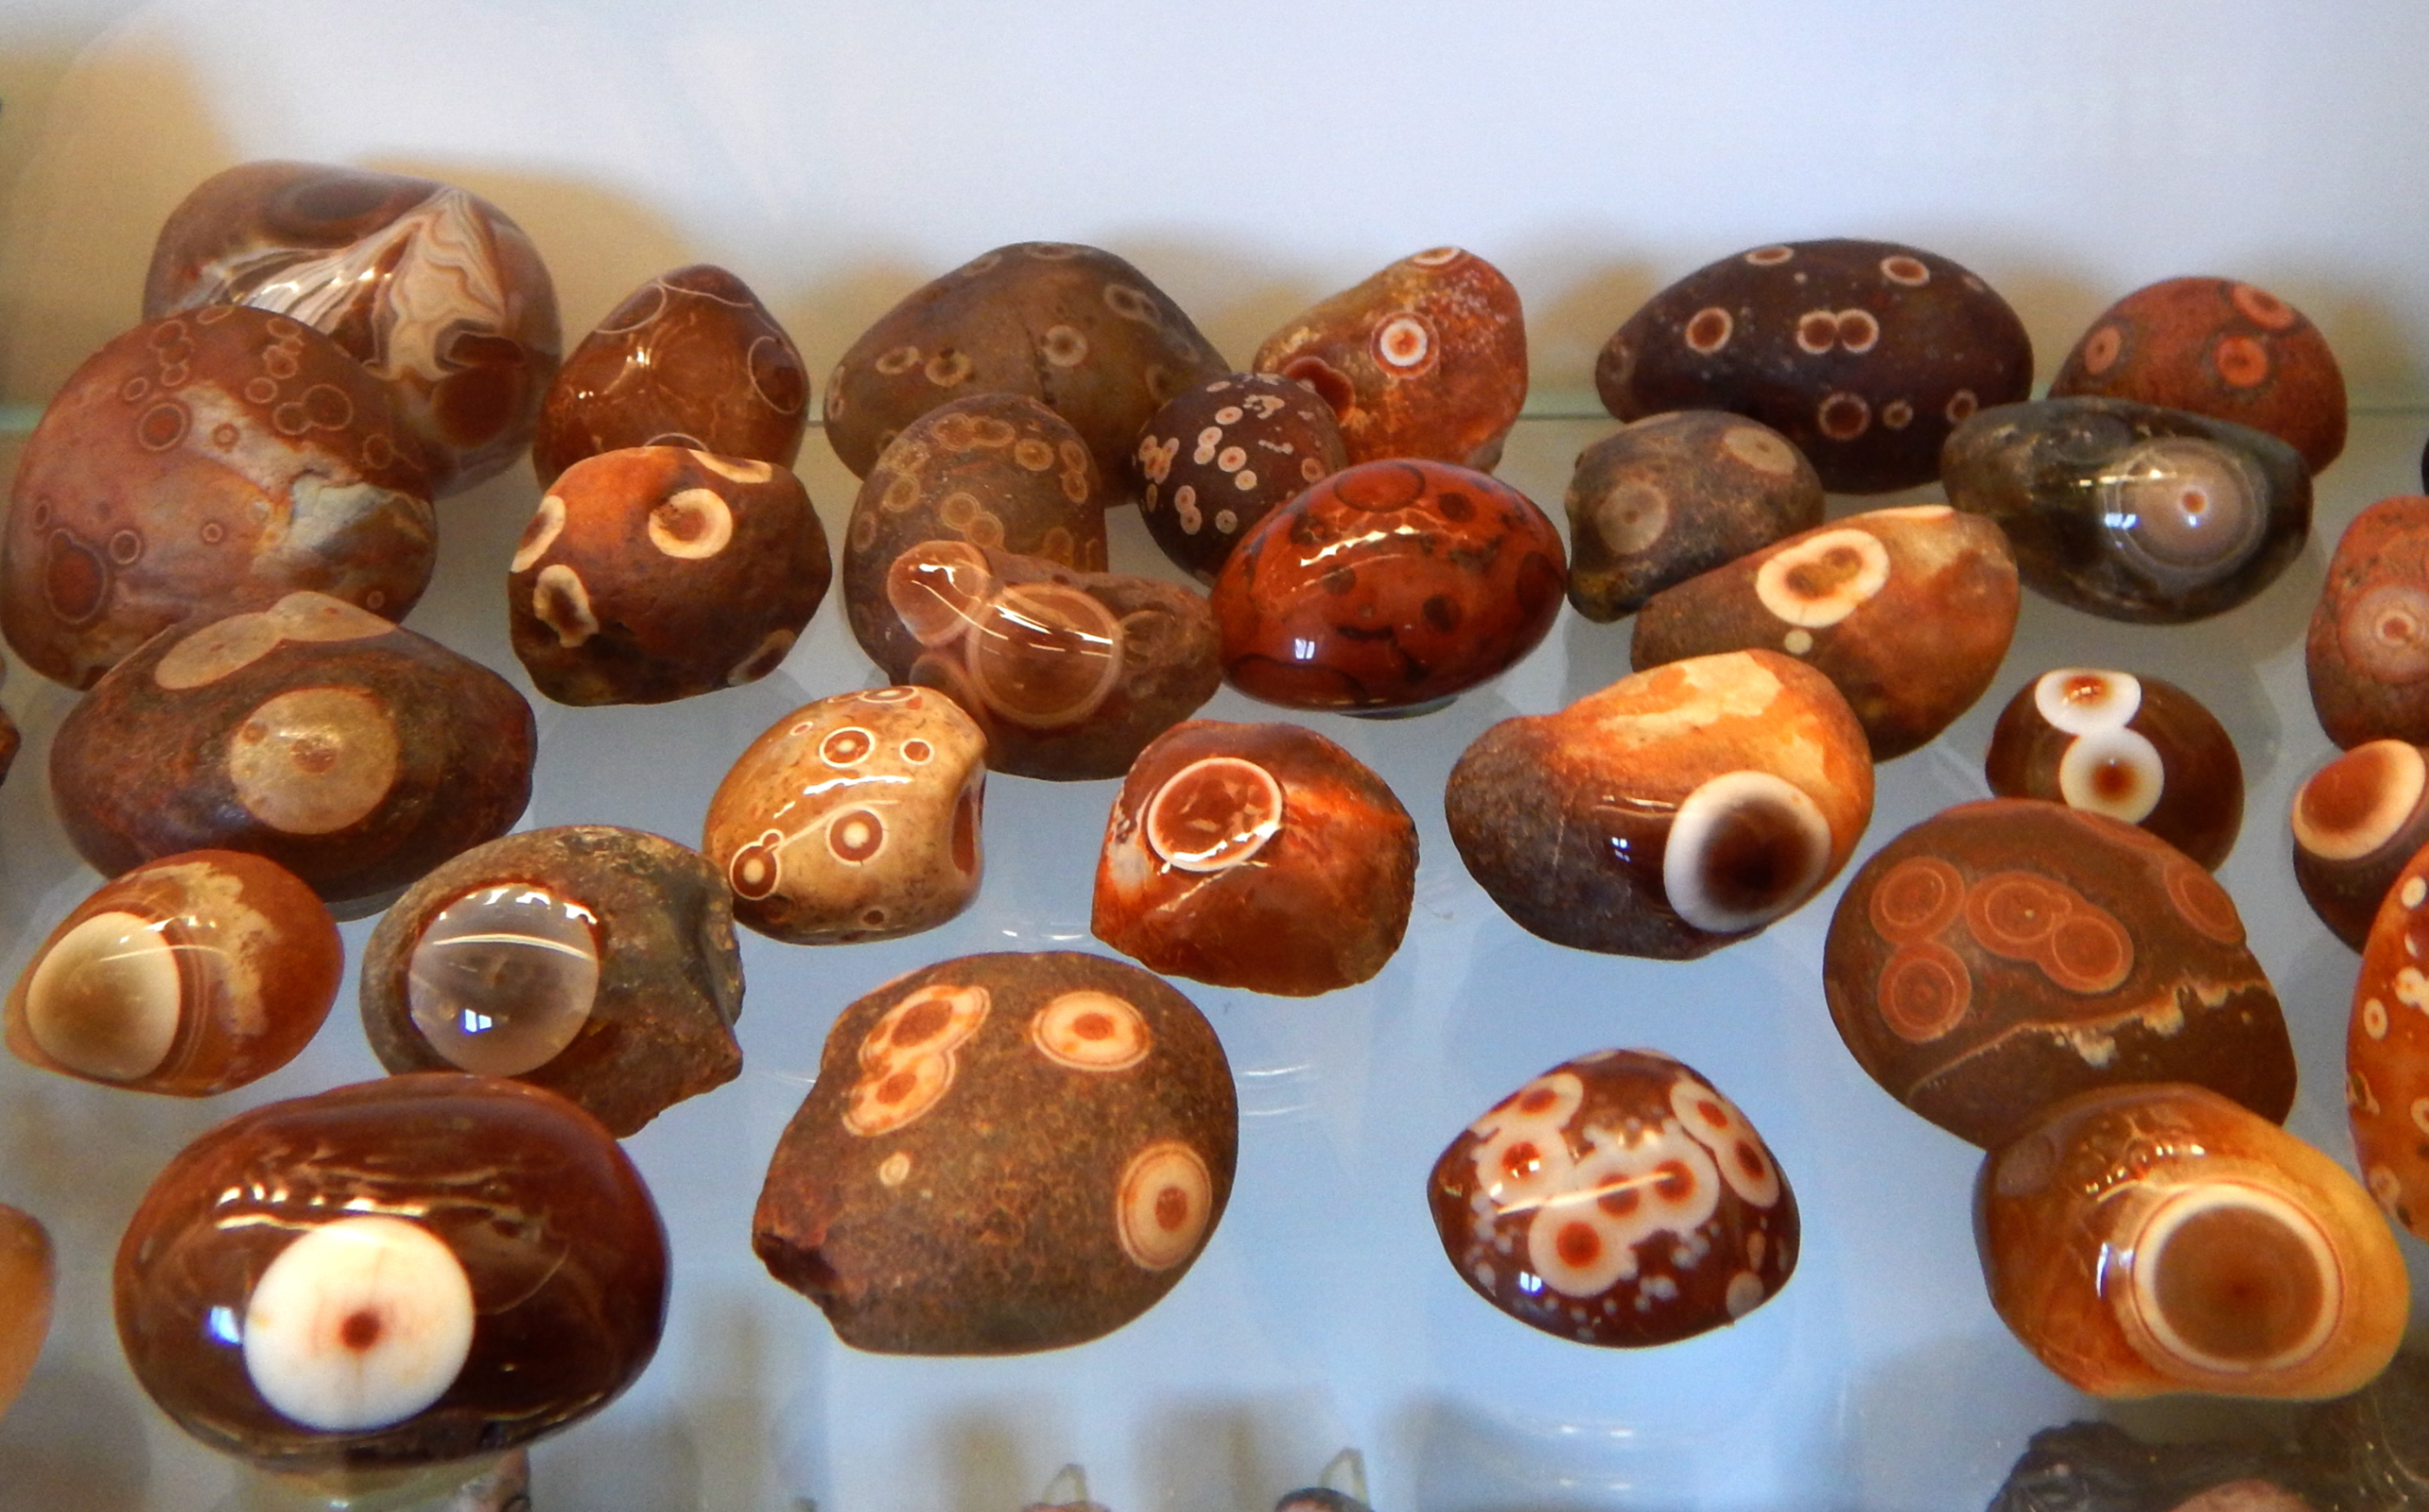
lake, driving, food, produce, usa, dessert, art, geology, display, eye, public, geotagged, minions, mn, northshore, basalt, subarcticmike, minnesota, superior, mineral, agates, giftshop, lapidary, rockshop, beaverbay, vesicular, praline, snack food, chocolate truffle